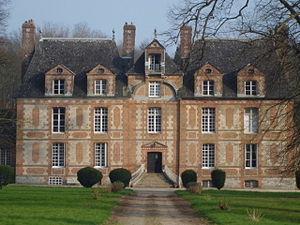
Esteville est une commune française située dans le département de la Seine-Maritime en région Normandie.